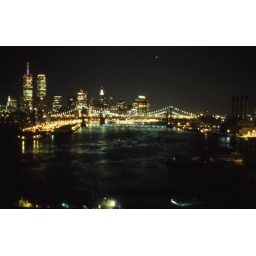
taken from the roof of a warehouse in brooklyn, near the marcy av stop